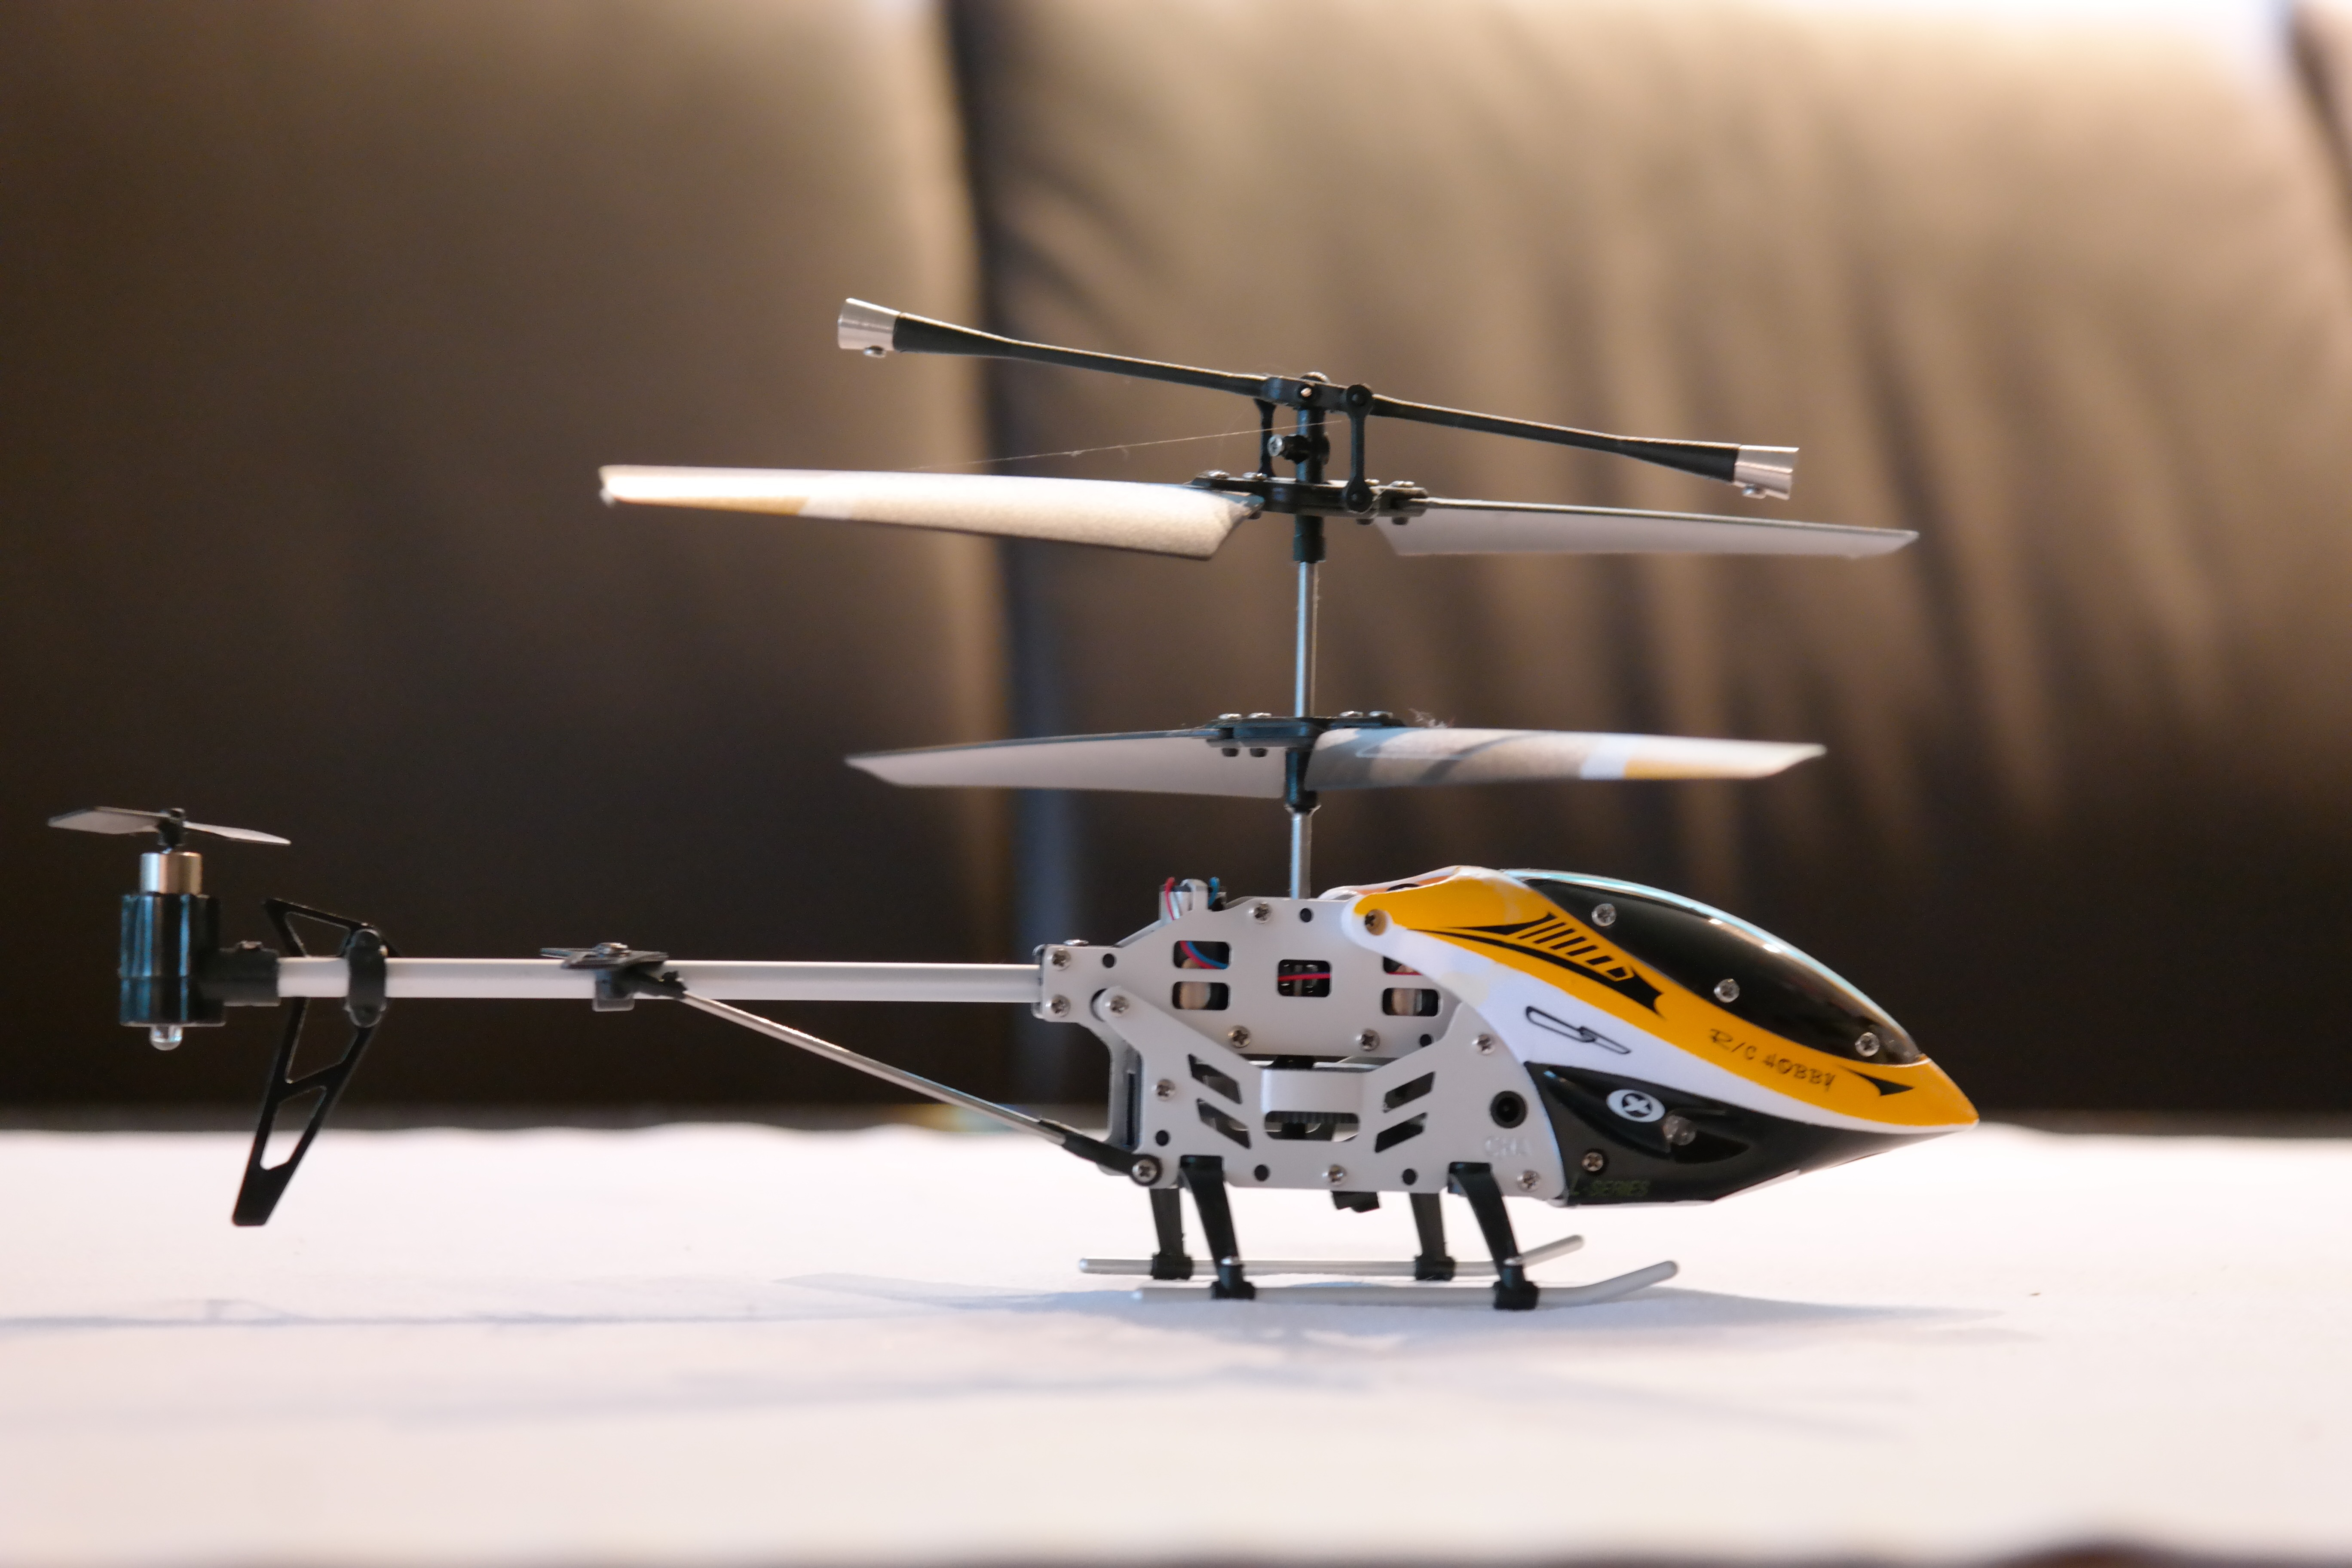
fly, aircraft, model, vehicle, aviation, helicopter, remote control, toys, propeller, rotors, rotorcraft, remotely controlled, model helicopter, atmosphere of earth, helicopter rotor, military helicopter, radio controlled helicopter